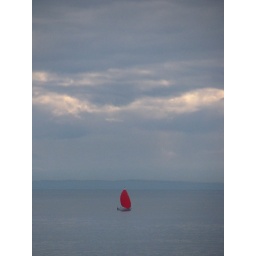
A single red sailboat in Georgia Straight under dark clouds